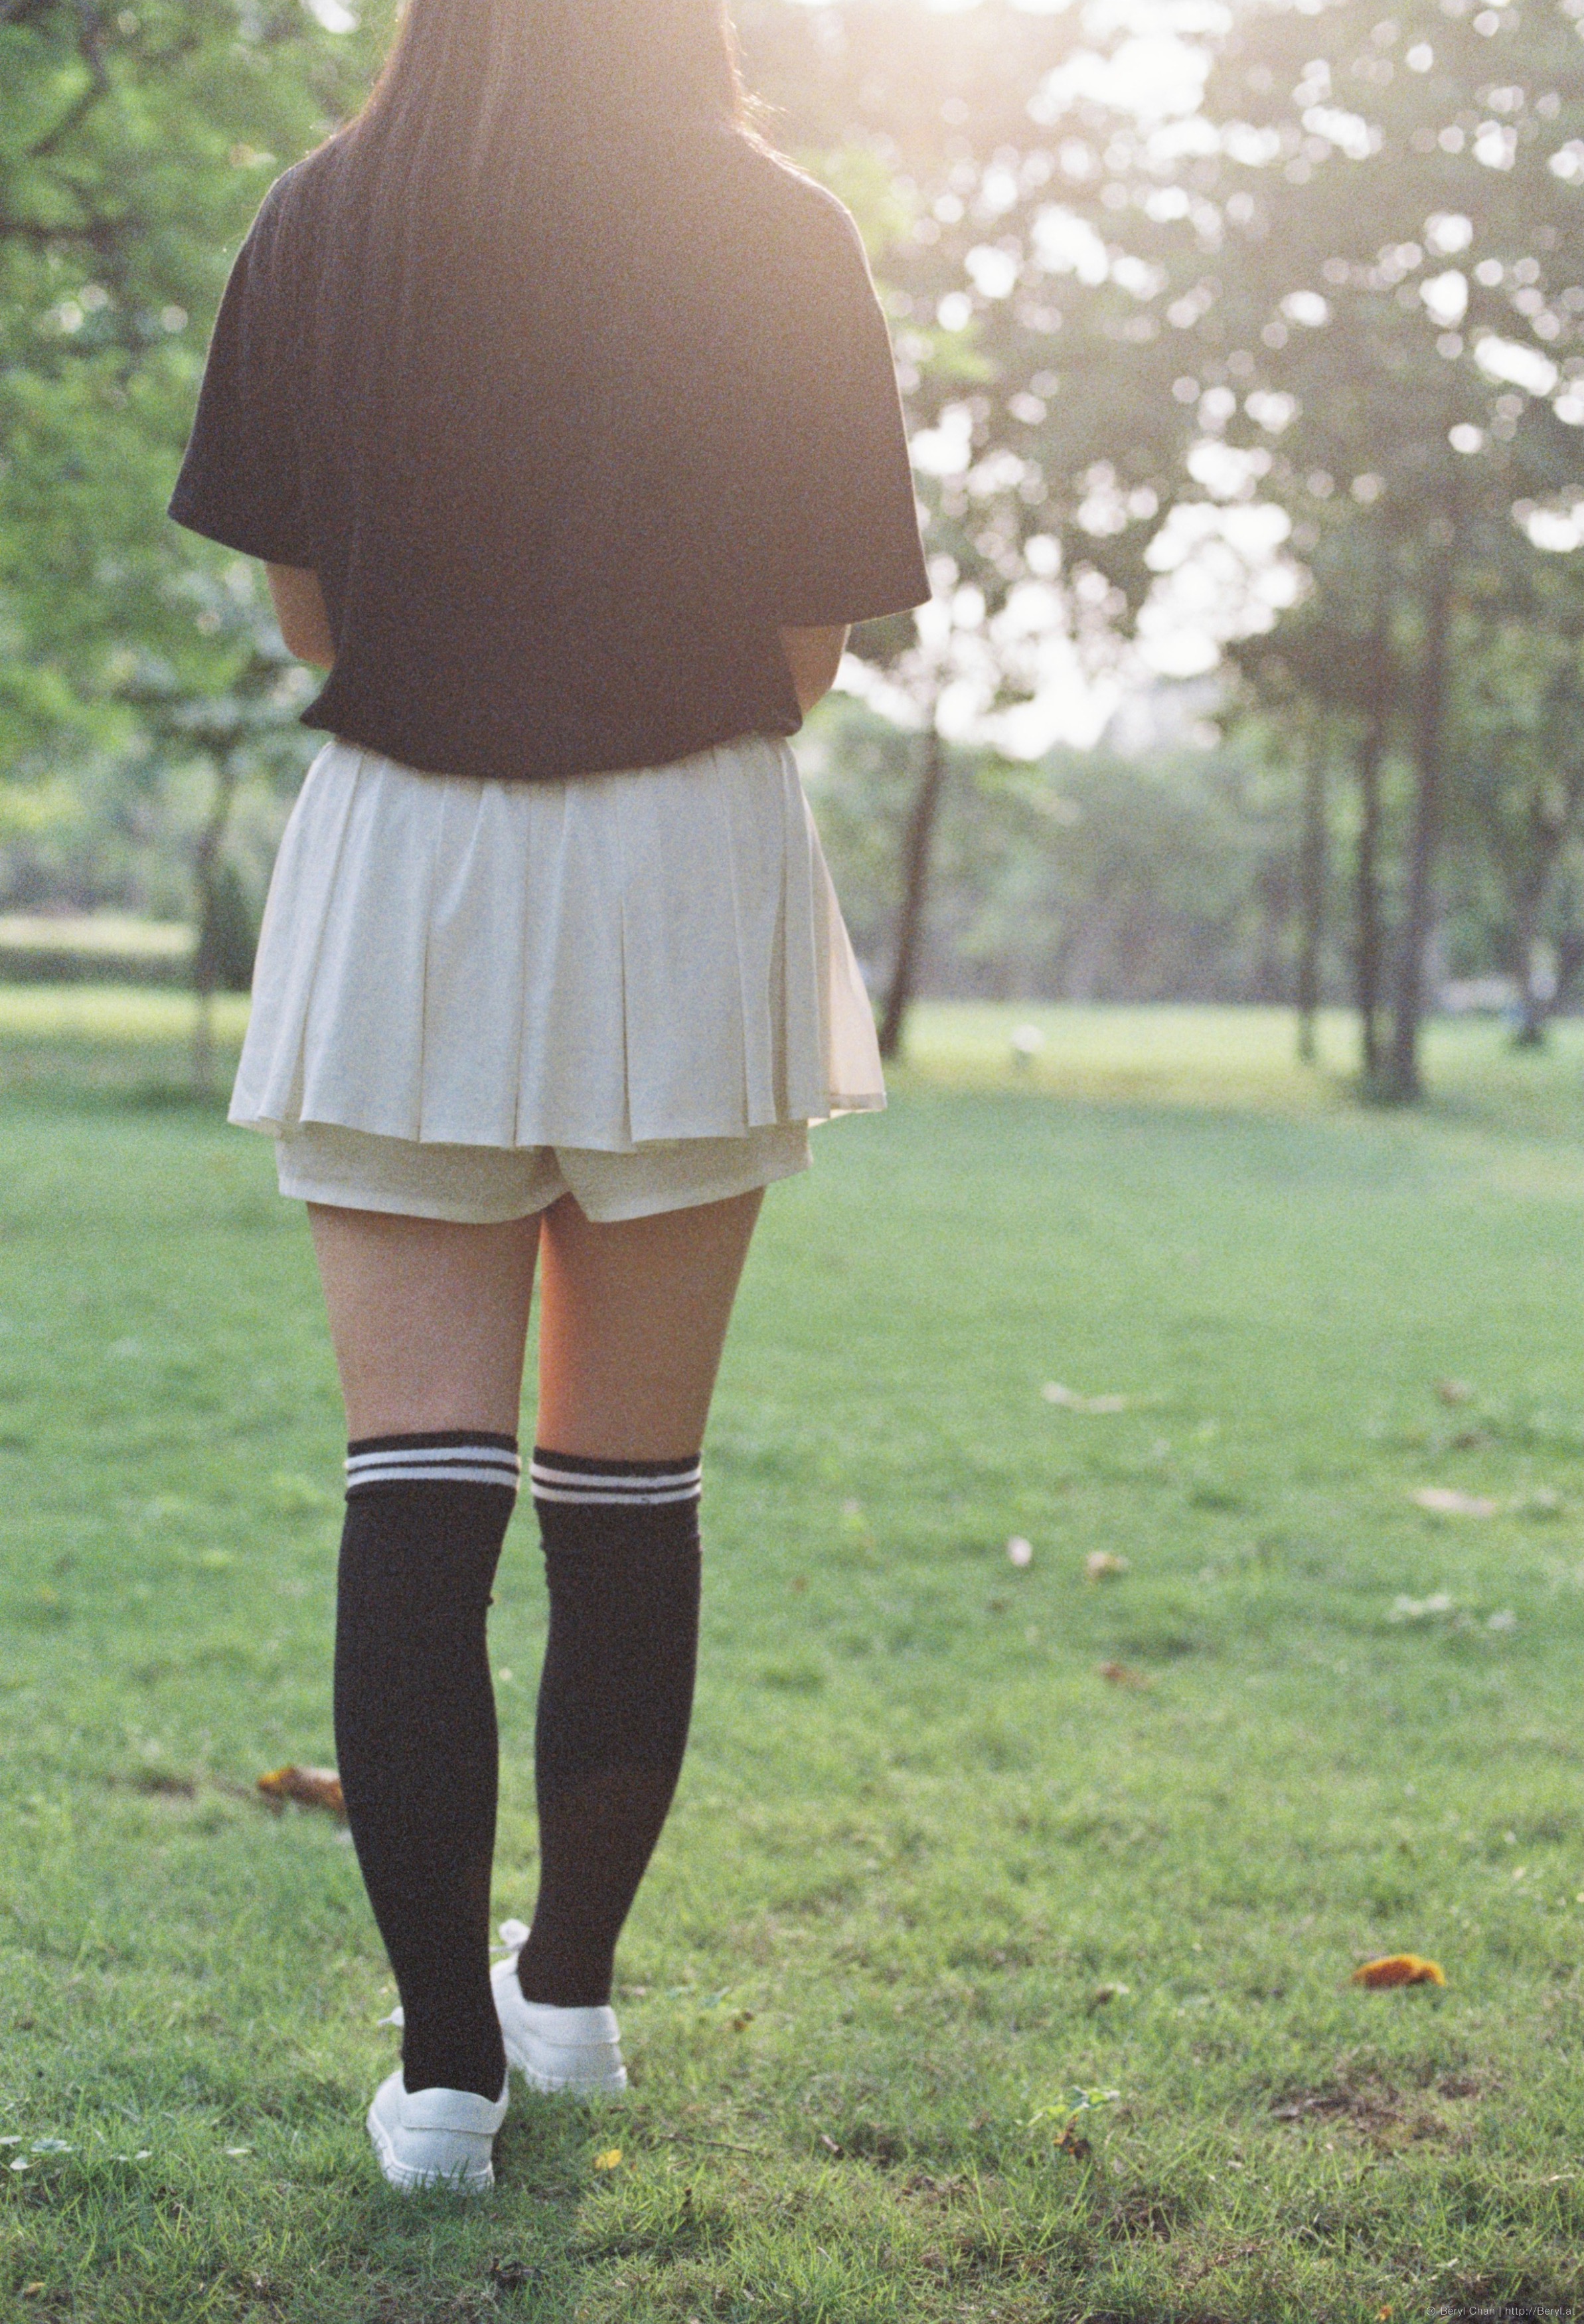
outdoor, shoe, girl, white, vintage, film, analog, dusk, fujifilm, leg, portrait, spring, green, fashion, nikon, clothing, lady, lights, flare, 50mm, dress, back, sneakers, footwear, faceless, socks, overkneesocks, tights, kneehighsocks, kneesocks, teenage, longsocks, 135, fujifilmxtra800, schoolgirl, nikonf3